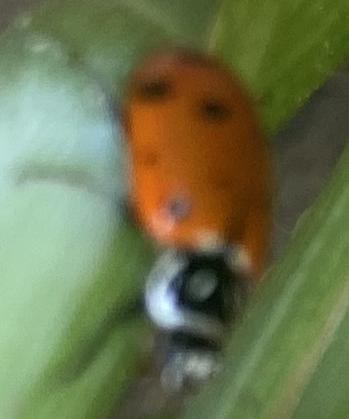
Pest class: predators